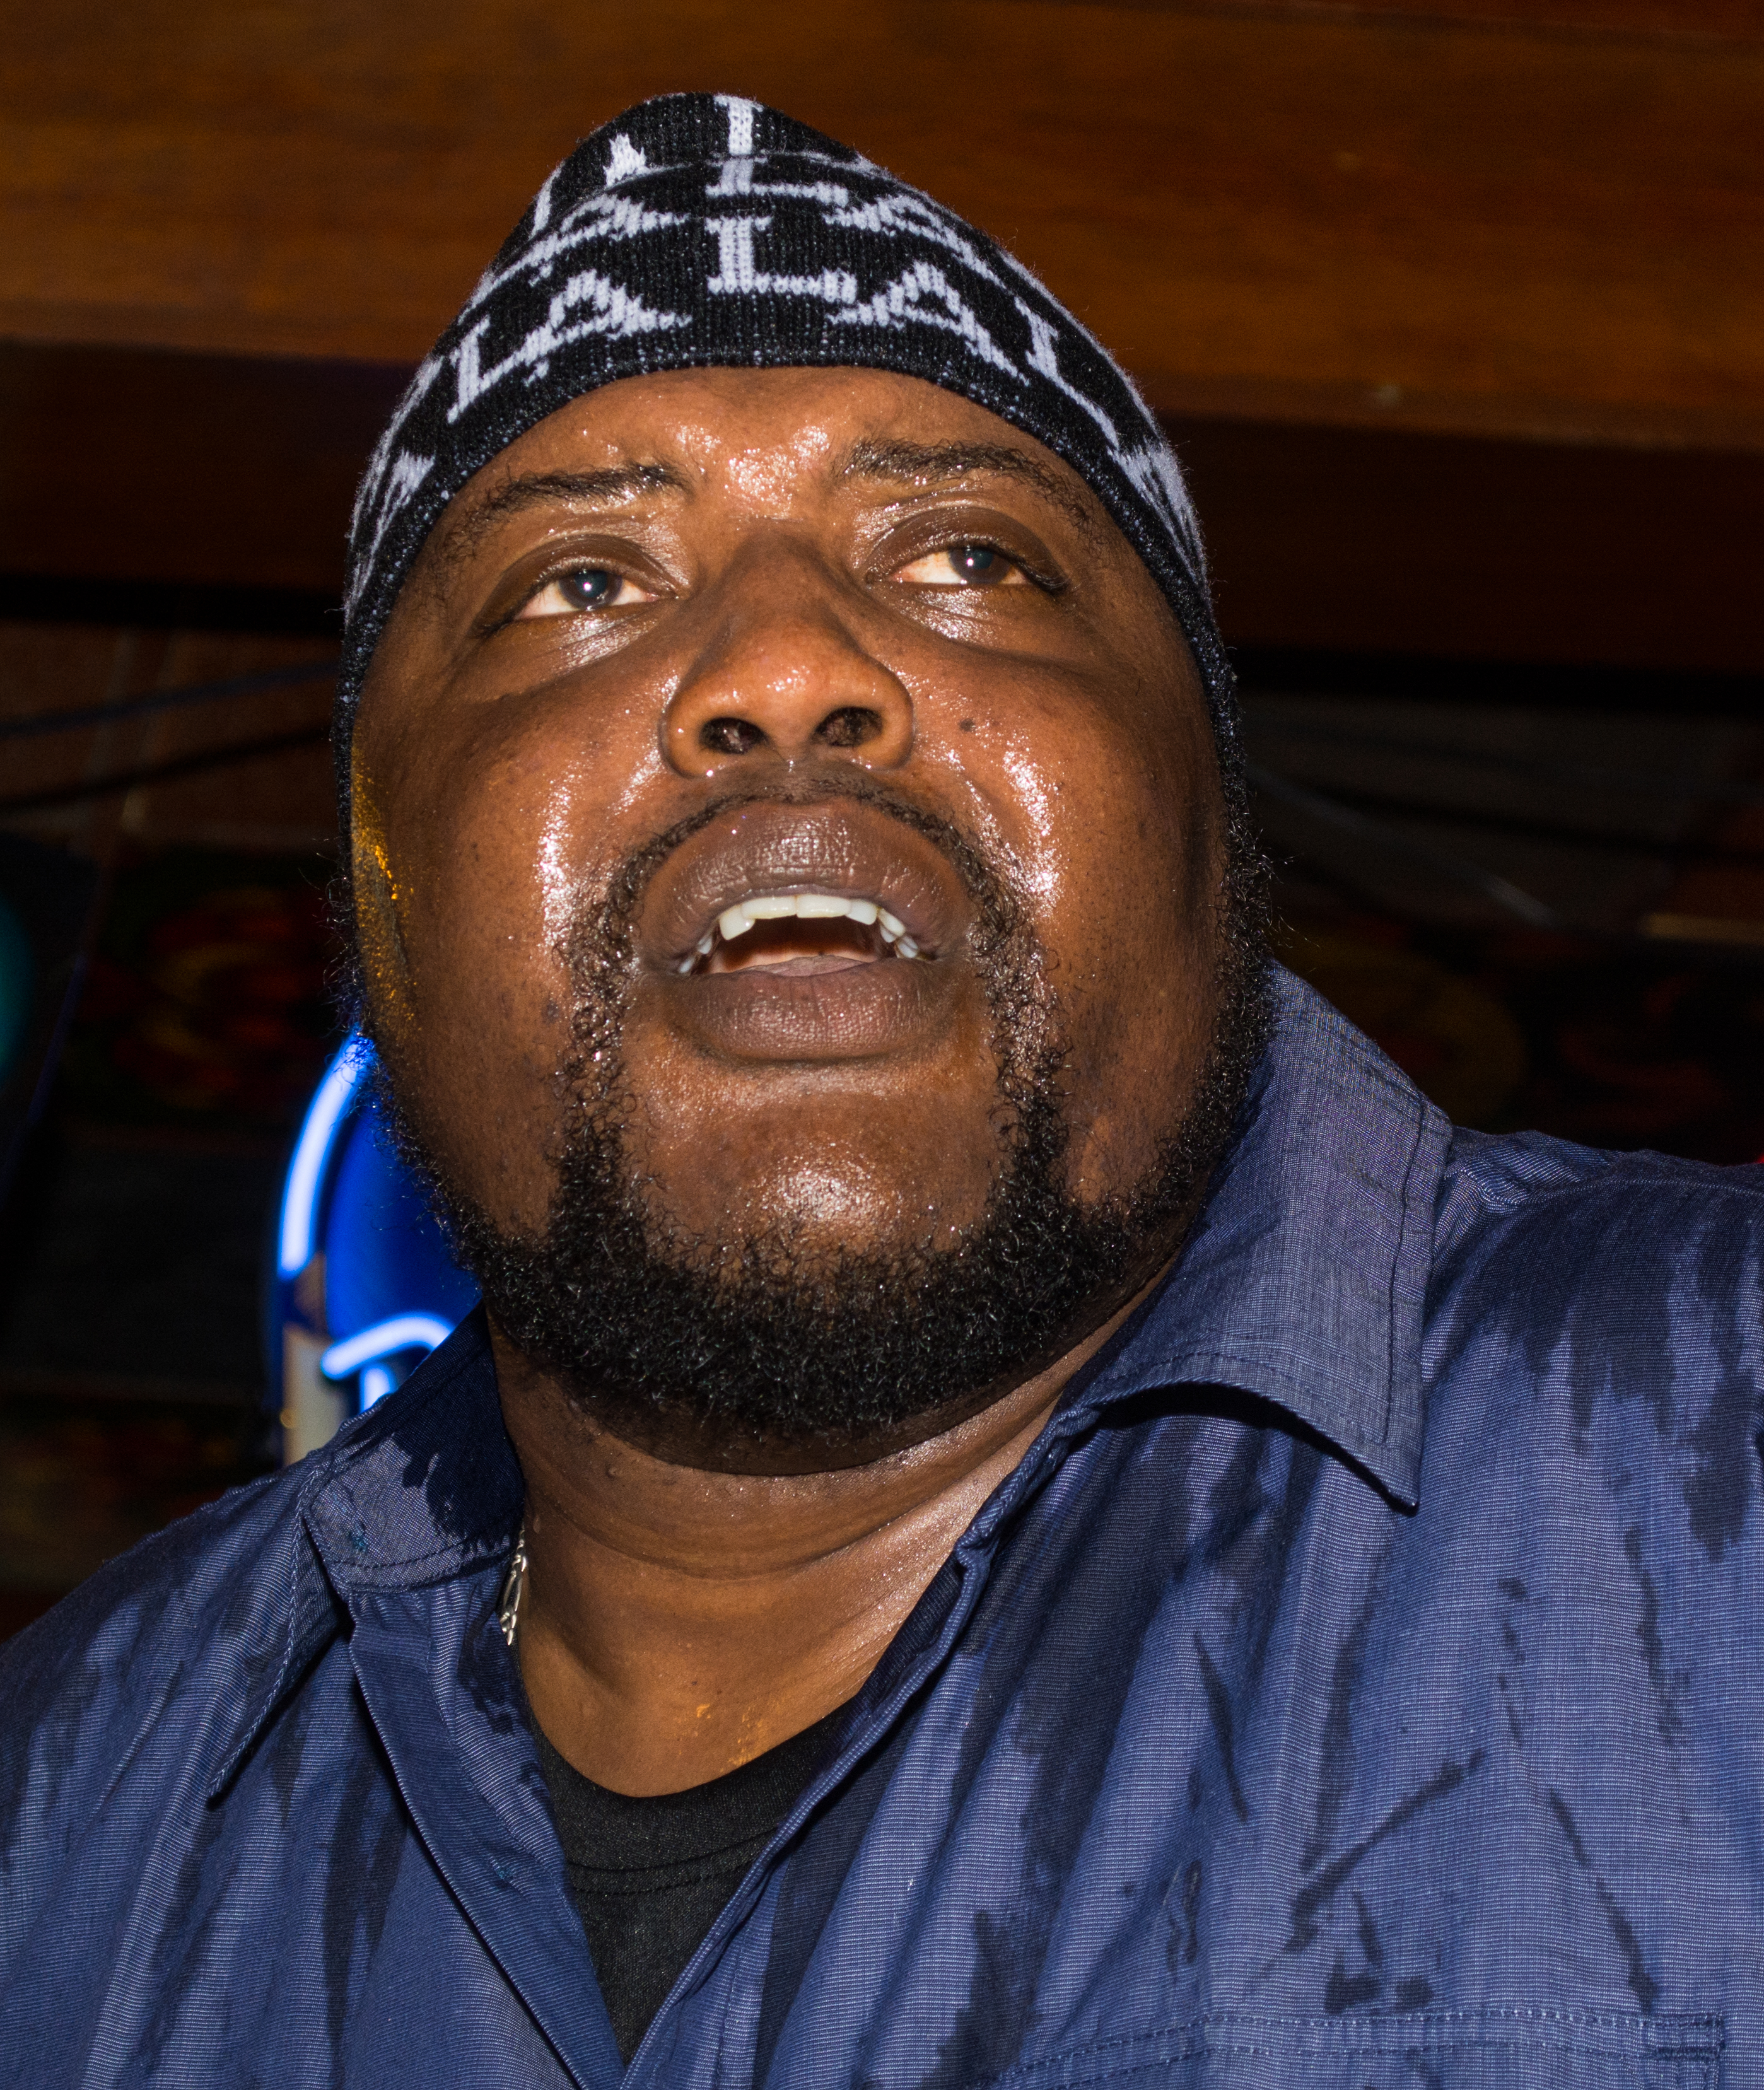
man, person, people, facial expression, smile, head, facial hair